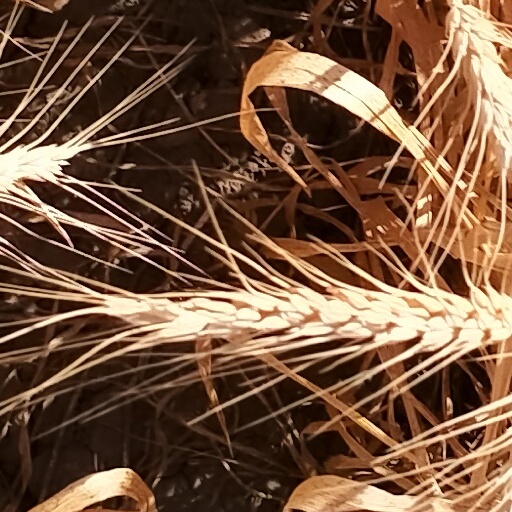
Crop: wheat